Eirias Park

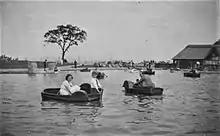
Eirias Park in 1935

Outdoor facilities within the complex, includes Eirias Stadium which opened in 1955 and was redeveloped in 2011 and stages local and international sporting events, a floodlit synthetic hockey/football playing area. Additional facilities include indoor and outdoor tennis courts, bowling greens, boating lake, children's playground and picnic area.